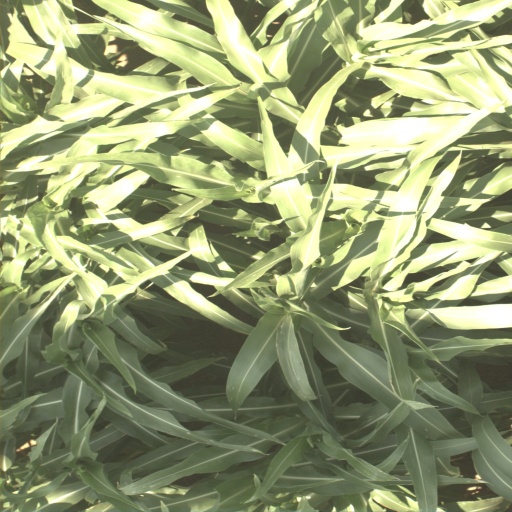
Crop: sorghum